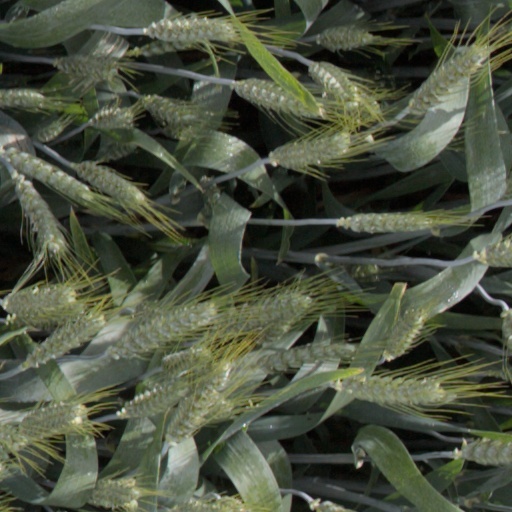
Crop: wheat